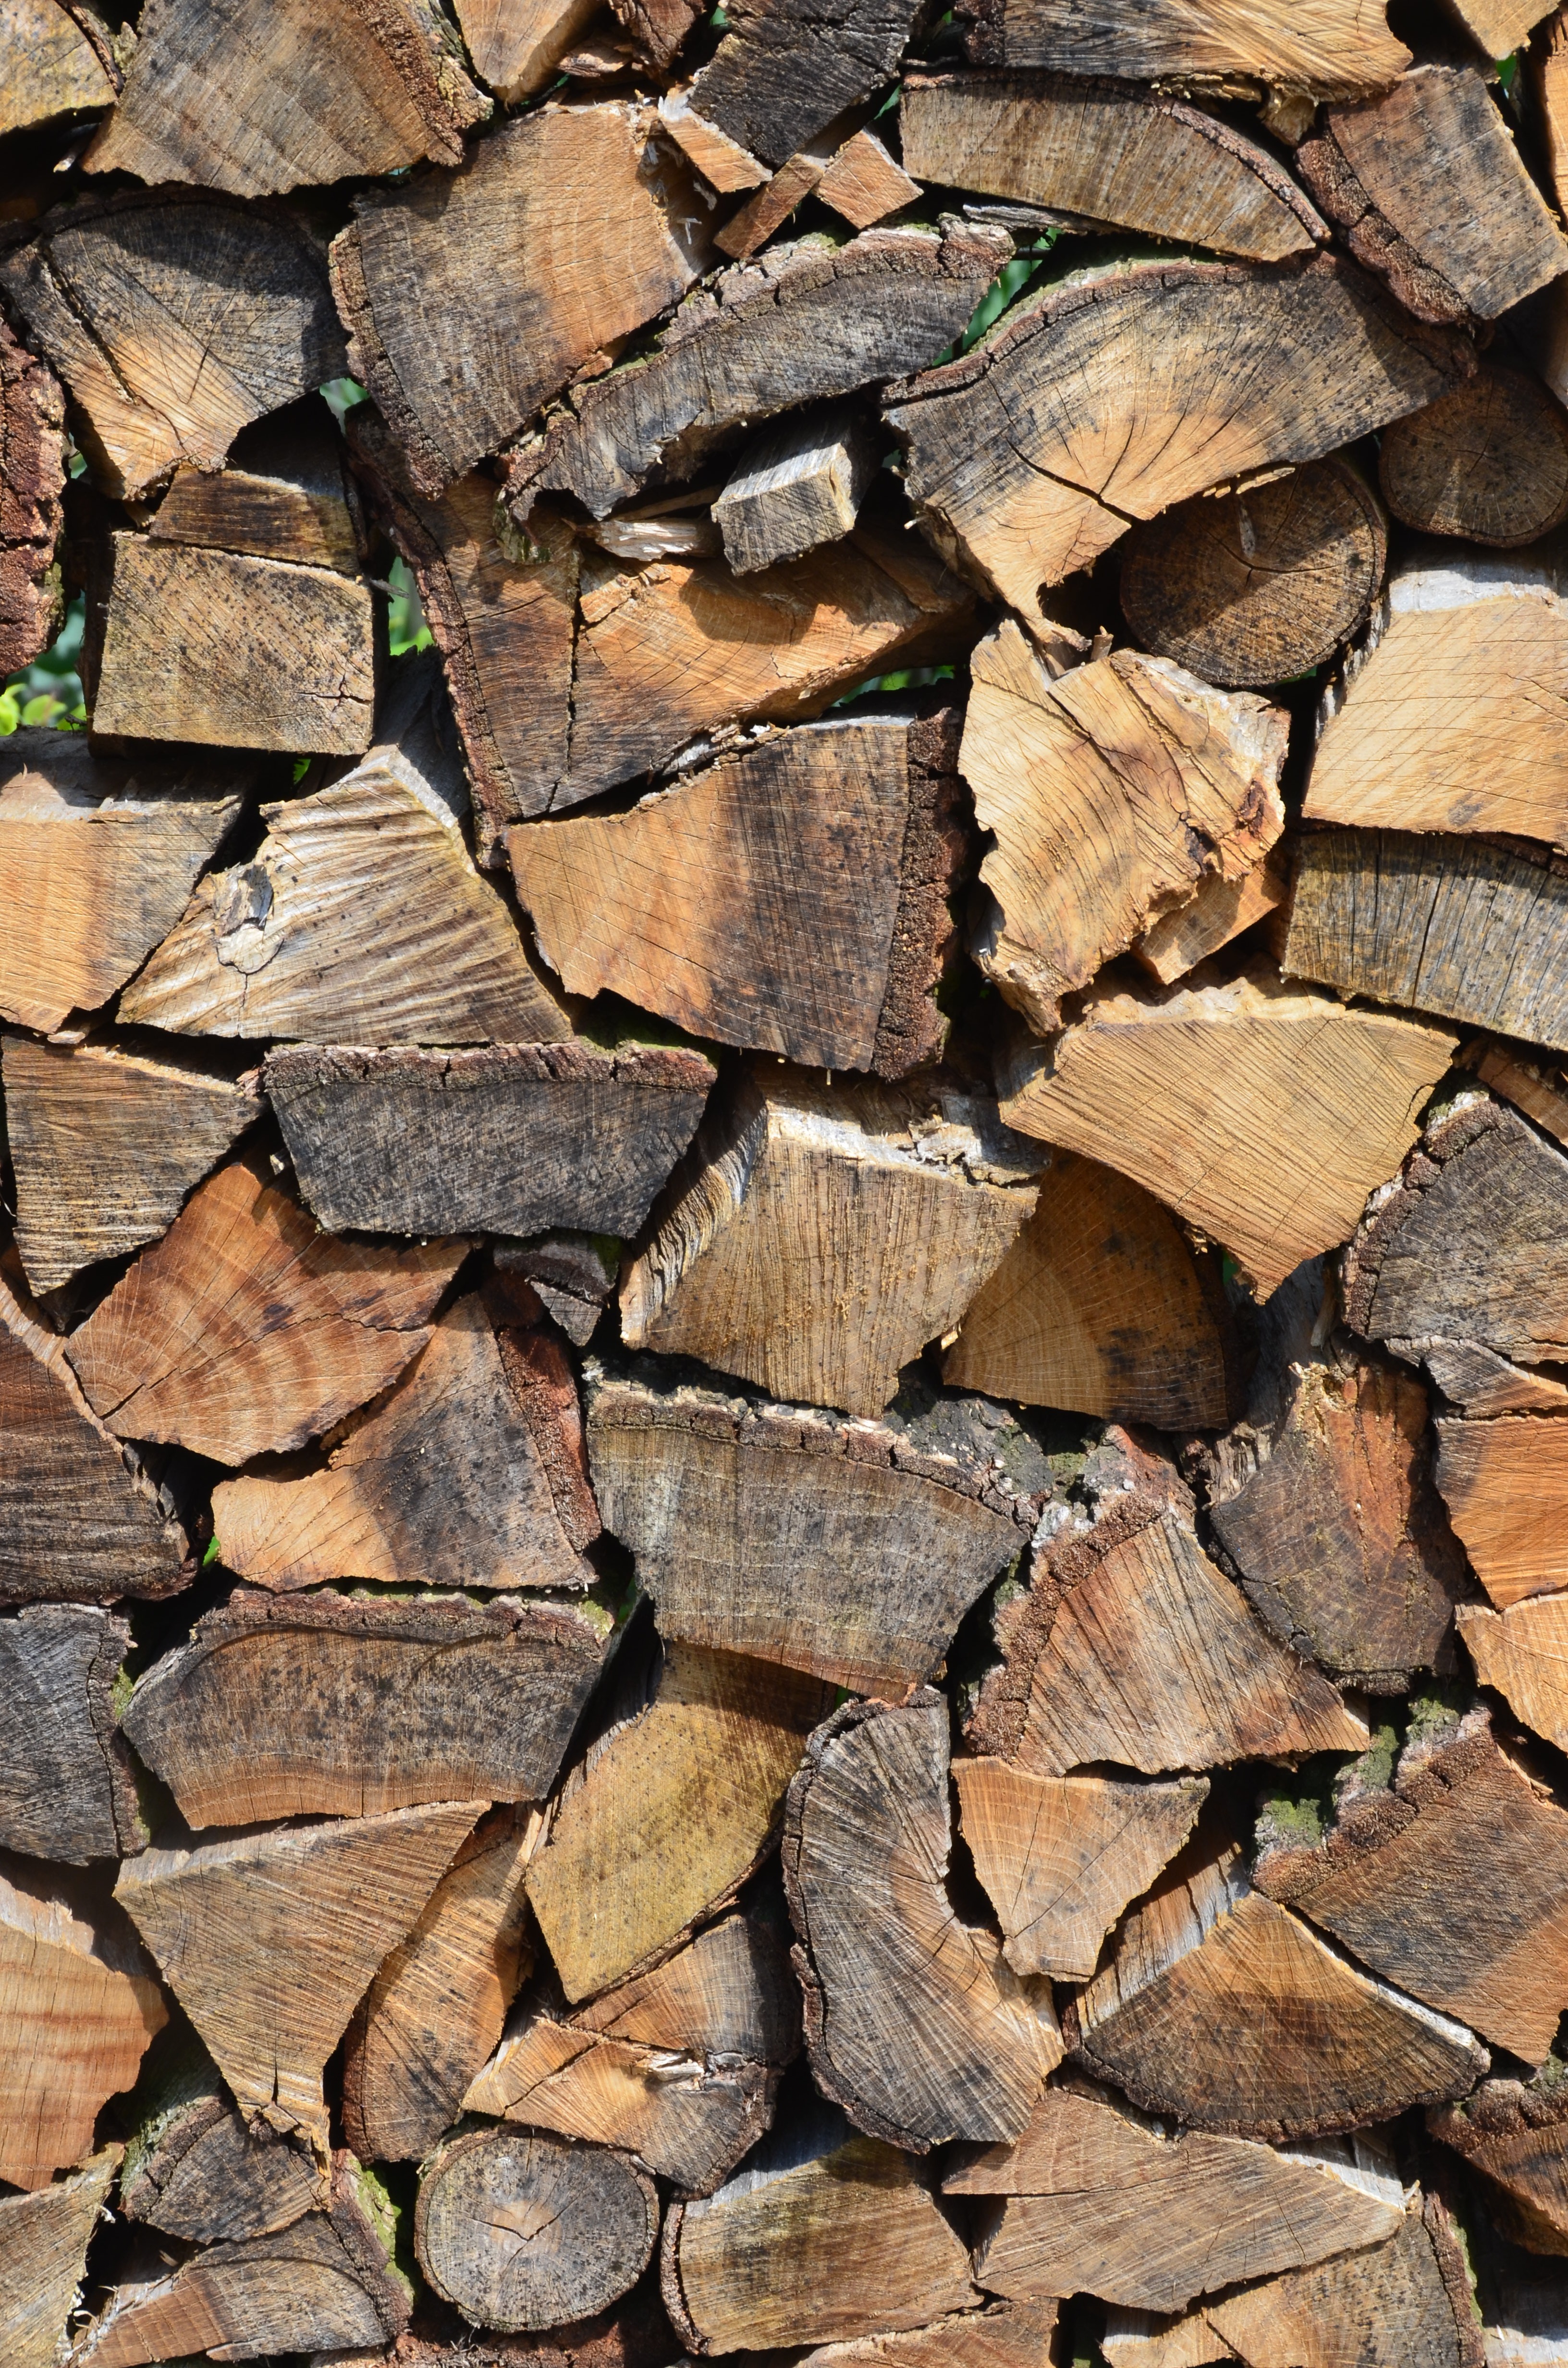
tree, forest, rock, branch, plant, wood, texture, leaf, floor, trunk, wall, autumn, soil, fireplace, stone wall, brick, lumber, heat, material, burn, flooring, road surface, wood for the fireplace, woody plant